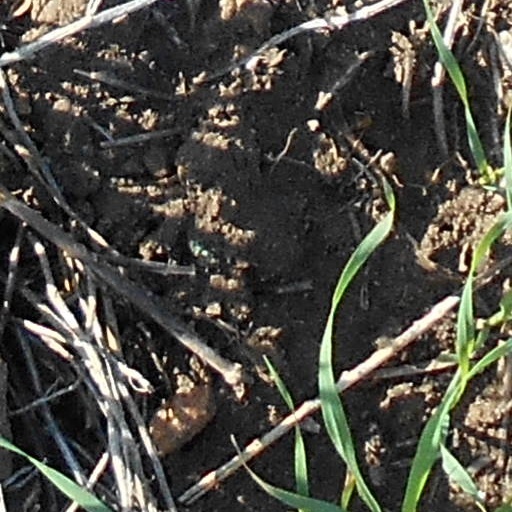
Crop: wheat